Nuclear Terrorism: The Ultimate Preventable Catastrophe

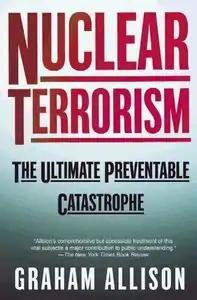

Nuclear Terrorism: The Ultimate Preventable Catastrophe is a 2004 book by Harvard scholar Graham Allison. Allison explains that terrorists have been striving to acquire and then use nuclear weapons against the United States. During the 2004 U.S. Presidential election, President George W. Bush and Senator John Kerry featured the issue of terrorism in their foreign policy platforms, and both said it is the nation's foremost security challenge. "Nuclear Terrorism" is described as a well-written report for general readers on the terrorist threat and what is needed to reduce it.